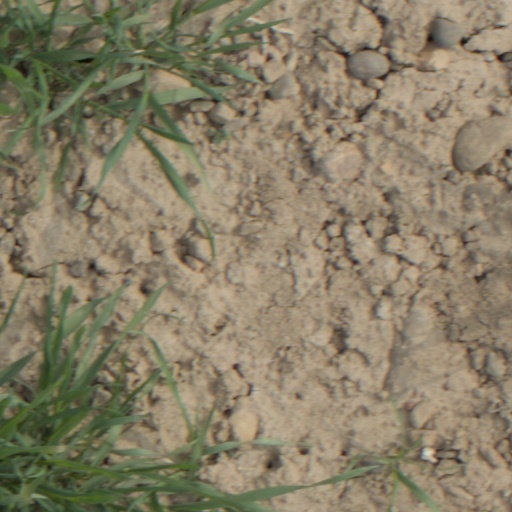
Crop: wheat